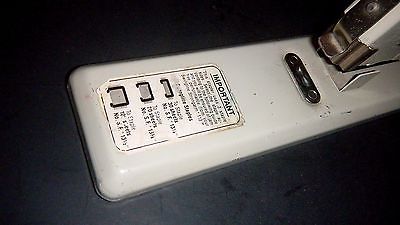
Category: stapler